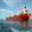
Label: ship